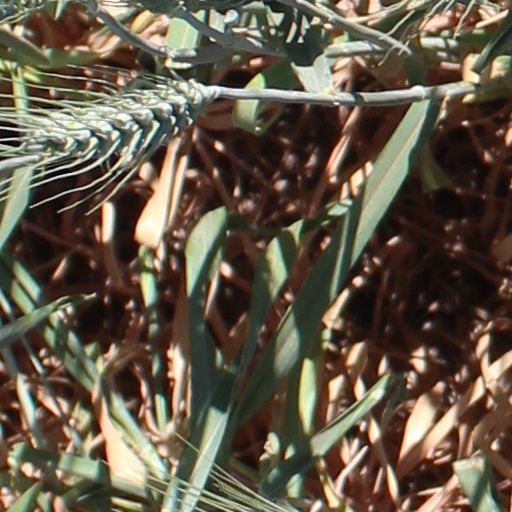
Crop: wheat